Rock River Renegades

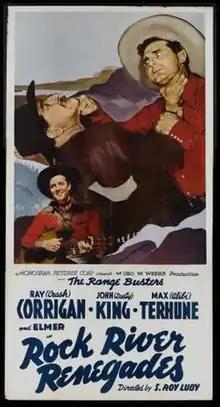

Rock River Renegades is a 1942 American Western film directed by S. Roy Luby. The film is the thirteenth in Monogram Pictures' "Range Busters" series, and it stars Ray "Crash" Corrigan as Crash, John "Dusty" King as Dusty and Max "Alibi" Terhune as Alibi, with Christine McIntyre, John Elliott and Weldon Heyburn.